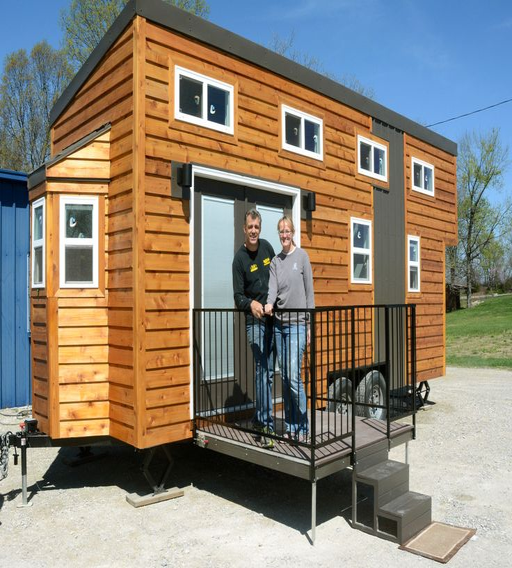
a luxurious tiny house for sale , with all its appliances and furnishings .